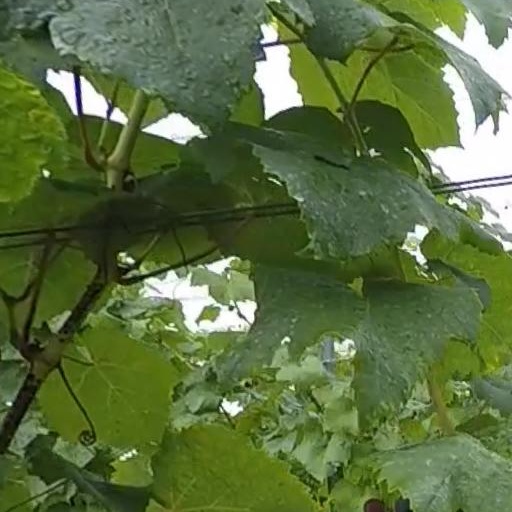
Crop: grape